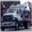
Label: truck